Mekdes Bekele

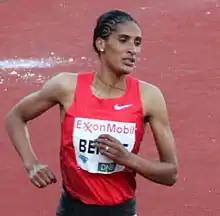
Mekdes Bekele at the 2012 Bislett Games. Photo: Chell Hill

Mekdes Bekele Tadese (Amharic: መቅደስ በቀለ ታደሰ; born 20 January 1987) is an Ethiopian runner who specializes in the 3000 metres steeplechase.